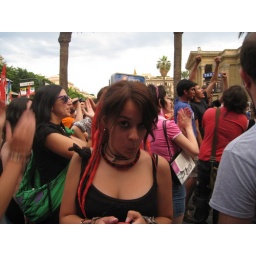
That girl dressed in pink complimented me for my bodyline petticoat(s).